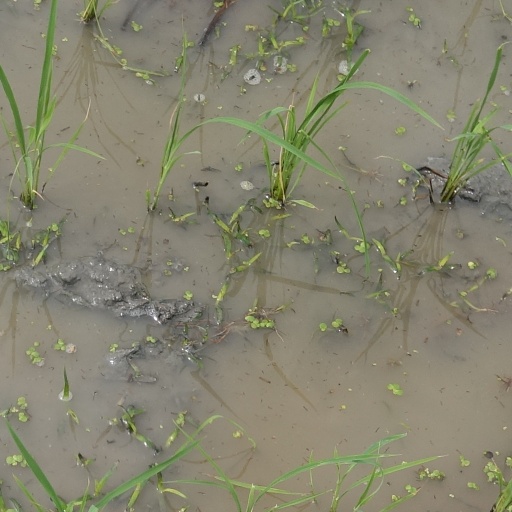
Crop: rice